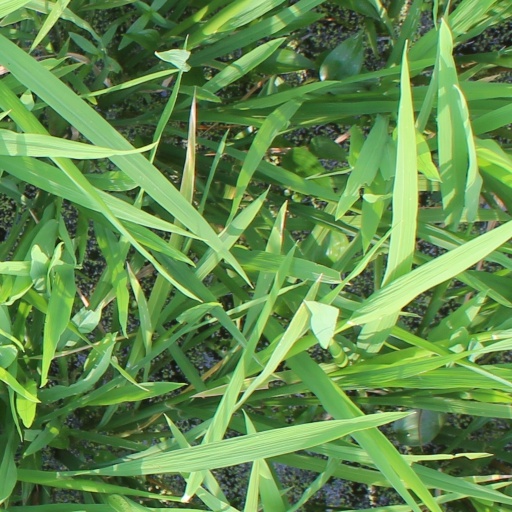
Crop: rice